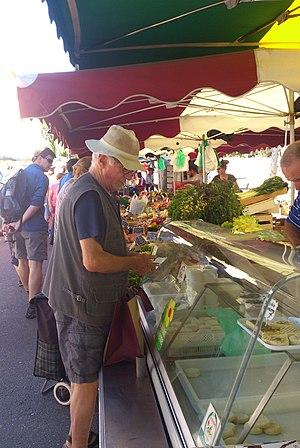
le Picodon des producteurs fermiers est aisément repérable sur les marchés d'Ardèche et de Drôme grâce au macaron de l'AOP (ici en bas à droite).
Picodon est l'appellation d'origine d'un fromage au lait cru de chèvre à pâte molle et à croûte naturelle produit dans un vaste territoire constitué par les Cévennes ardéchoises, une partie de la vallée du Rhône et les Préalpes drômoises en France. Il pèse environ 60 grammes et a la forme d'un disque plat aux bords arrondis. Cette appellation est préservée par une appellation d'origine contrôlée depuis 1983 et une appellation d'origine protégée depuis 1996.